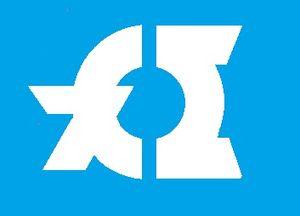
Shōdoshima est un bourg du district de Shōzu, dans la préfecture de Kagawa, au Japon.
Ōe est un bourg du district de Nishimurayama, dans le Nord de l'île de Honshū, au Japon.